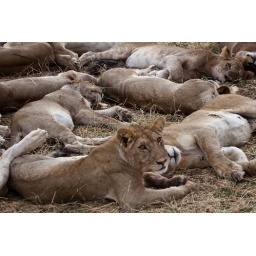
there were 16 lions asleep under an acacia tree here. the purring was noisy!